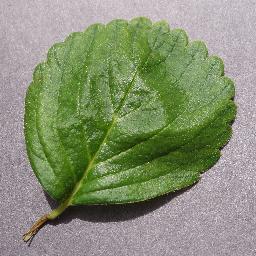
Label: Strawberry___healthy